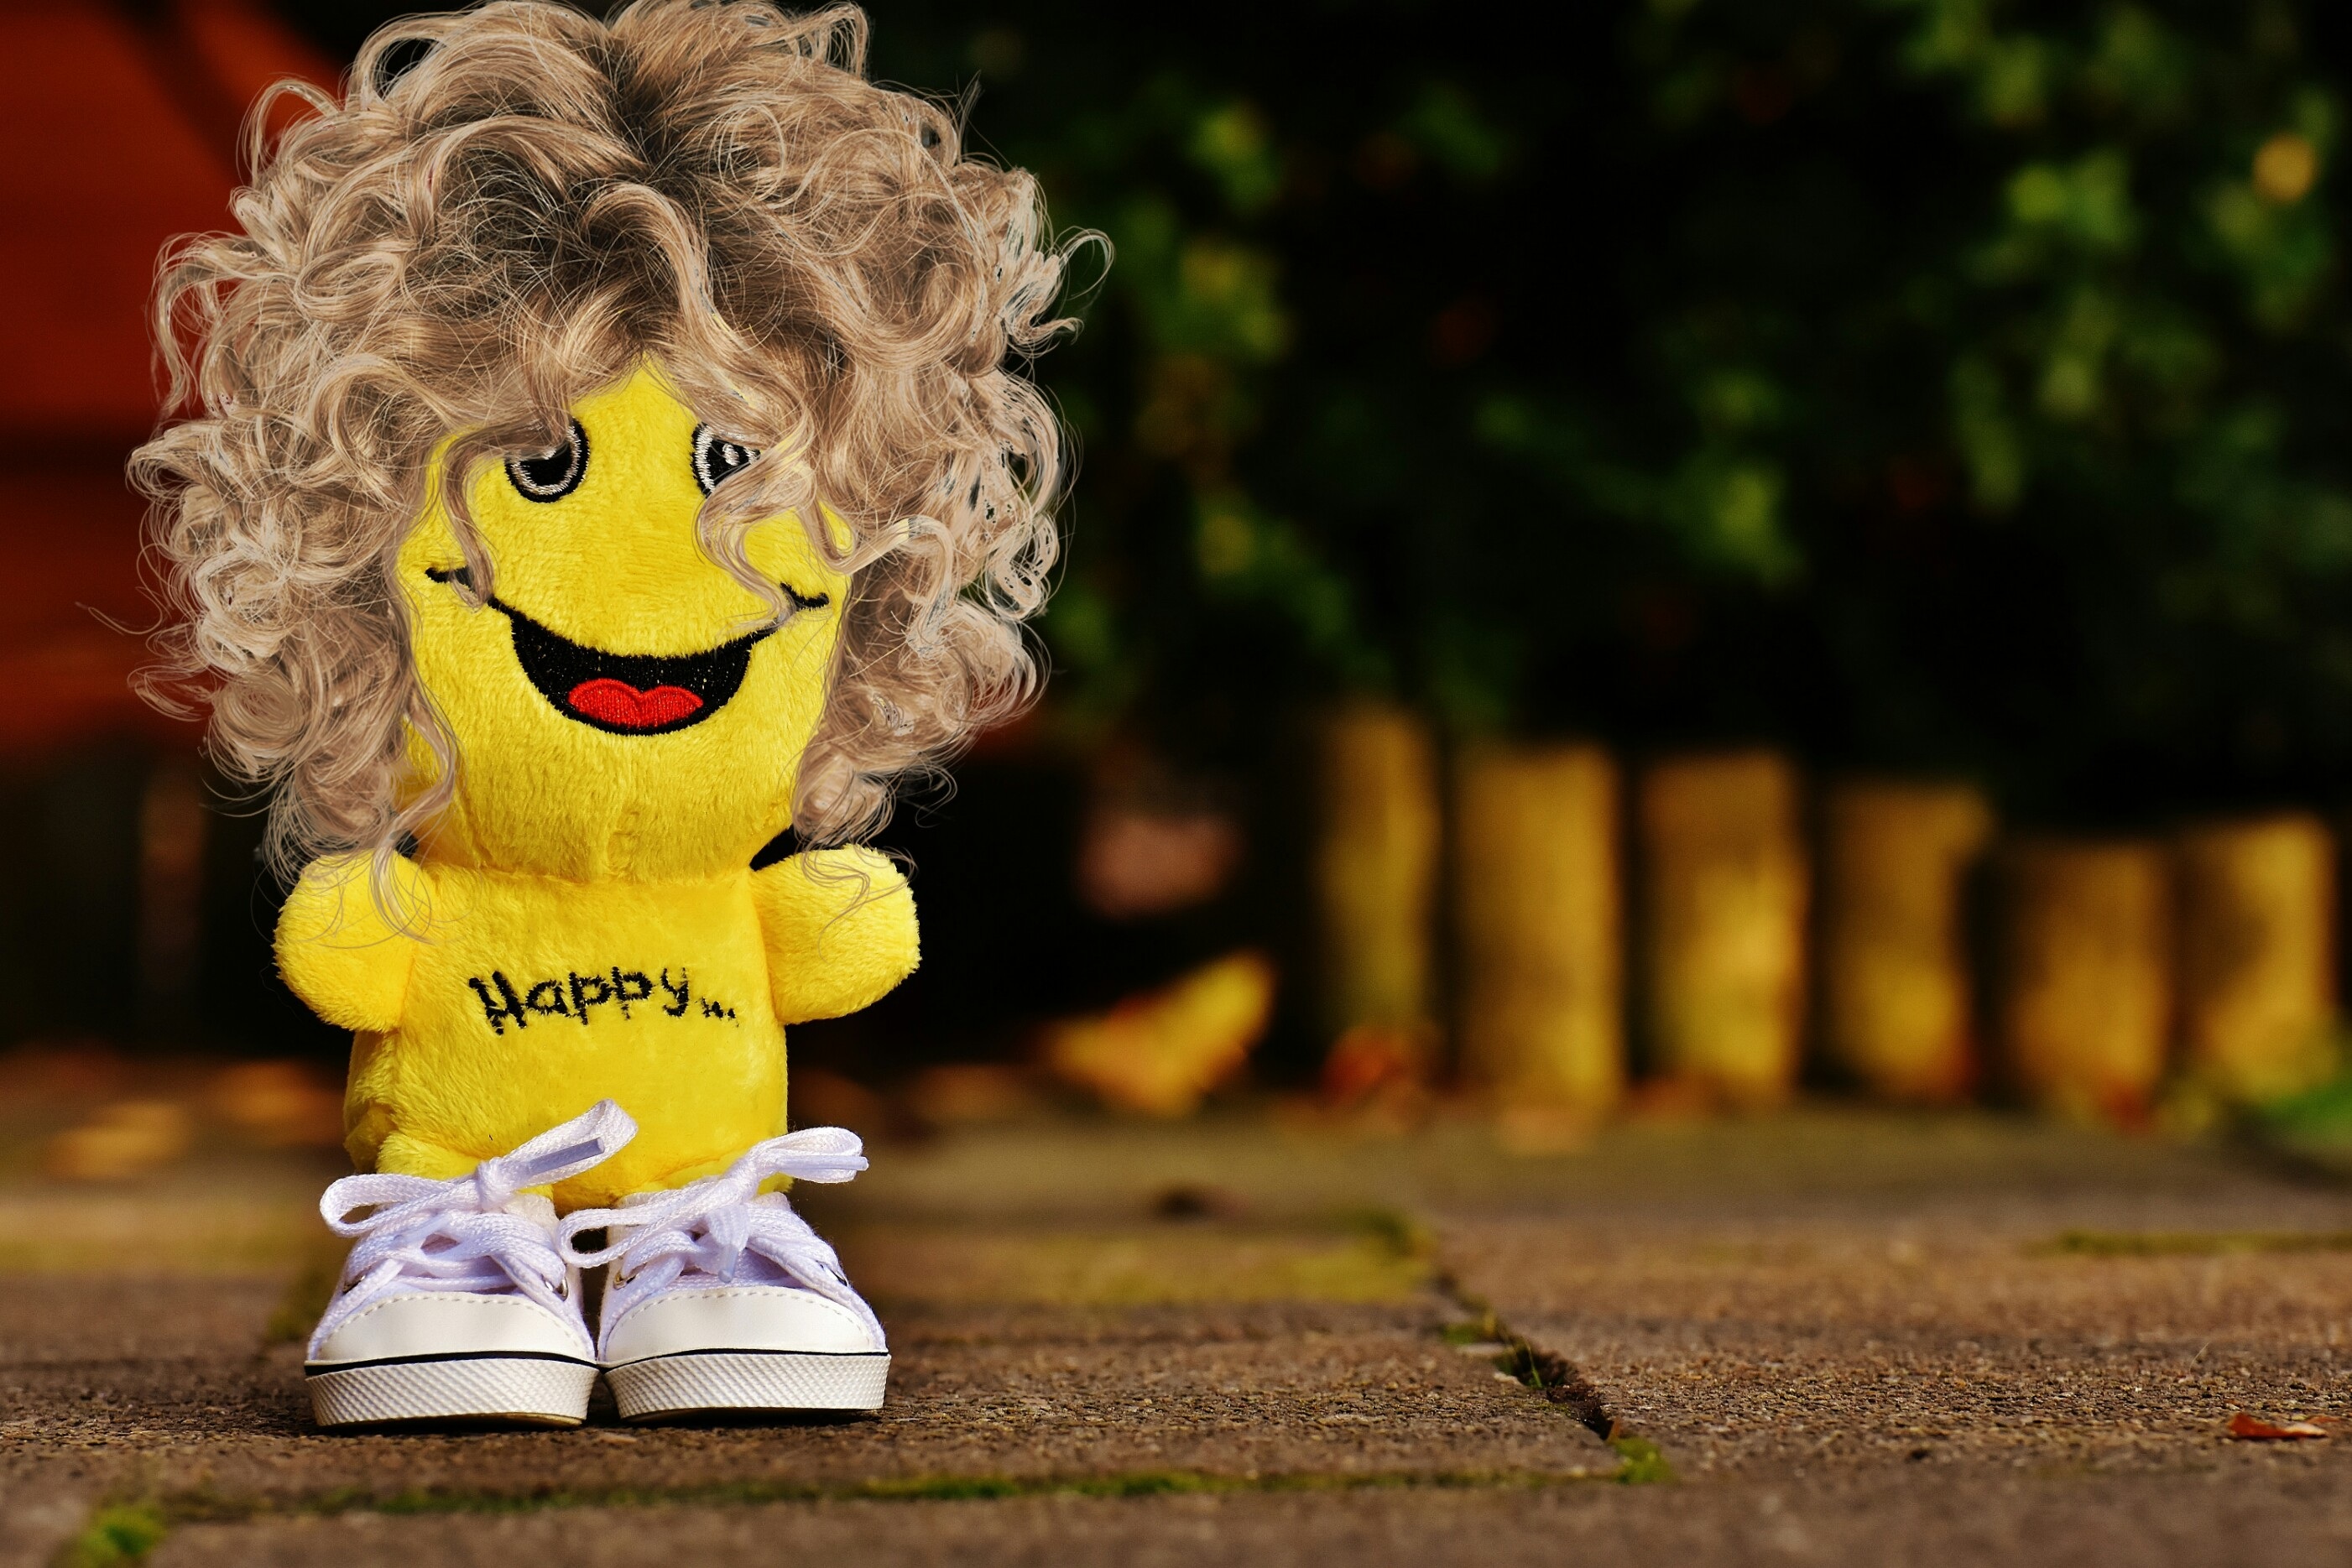
hair, sweet, flower, cute, green, yellow, toy, hairstyle, smile, laugh, start, cheerful, happy, happiness, courage, sneakers, funny, joy, day, plush, emotion, positive, screenshot, beginning, smiley, good mood, emoticon, keep smiling, joy of life, laughing face, life is beautiful, pep talk, stuffed toy, frohnatur